Church Street Marketplace

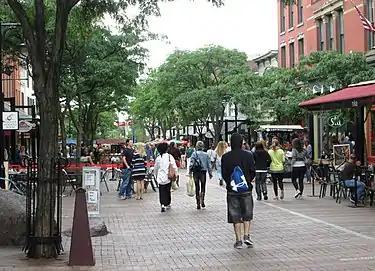
The Church Street Marketplace, looking south from Bank Street in 2013.

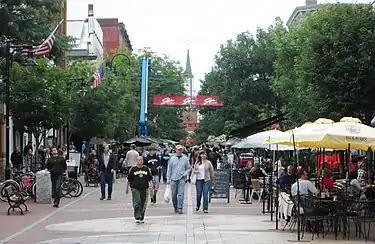
The Church Street Marketplace, looking north from Main Street in 2013.

The Church Street Marketplace is an uncovered outdoor pedestrian shopping and dining mall in Burlington, Vermont, consisting of the four blocks of Church Street between Main and Pearl Streets. The mall was initially conceived in 1958 and was built in 1980-81 to a design by Carr, Lynch Associates of Cambridge, Massachusetts. It encompasses about 86 storefronts and is managed by the Church Street Marketplace Commission.